Urtenen railway station

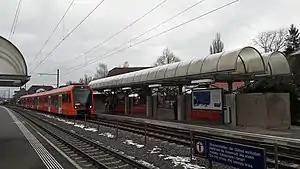
RBS train at the station in 2018

Urtenen railway station is a railway station in the municipality of Urtenen-Schönbühl, in the Swiss canton of Bern. It is an intermediate stop on the gauge Solothurn–Worblaufen line of Regionalverkehr Bern-Solothurn.